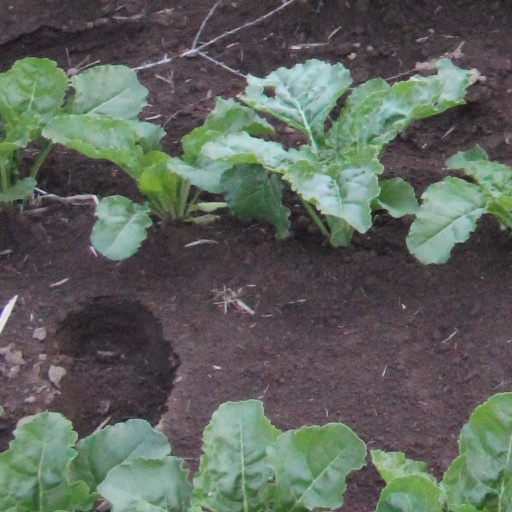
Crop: sugar beet